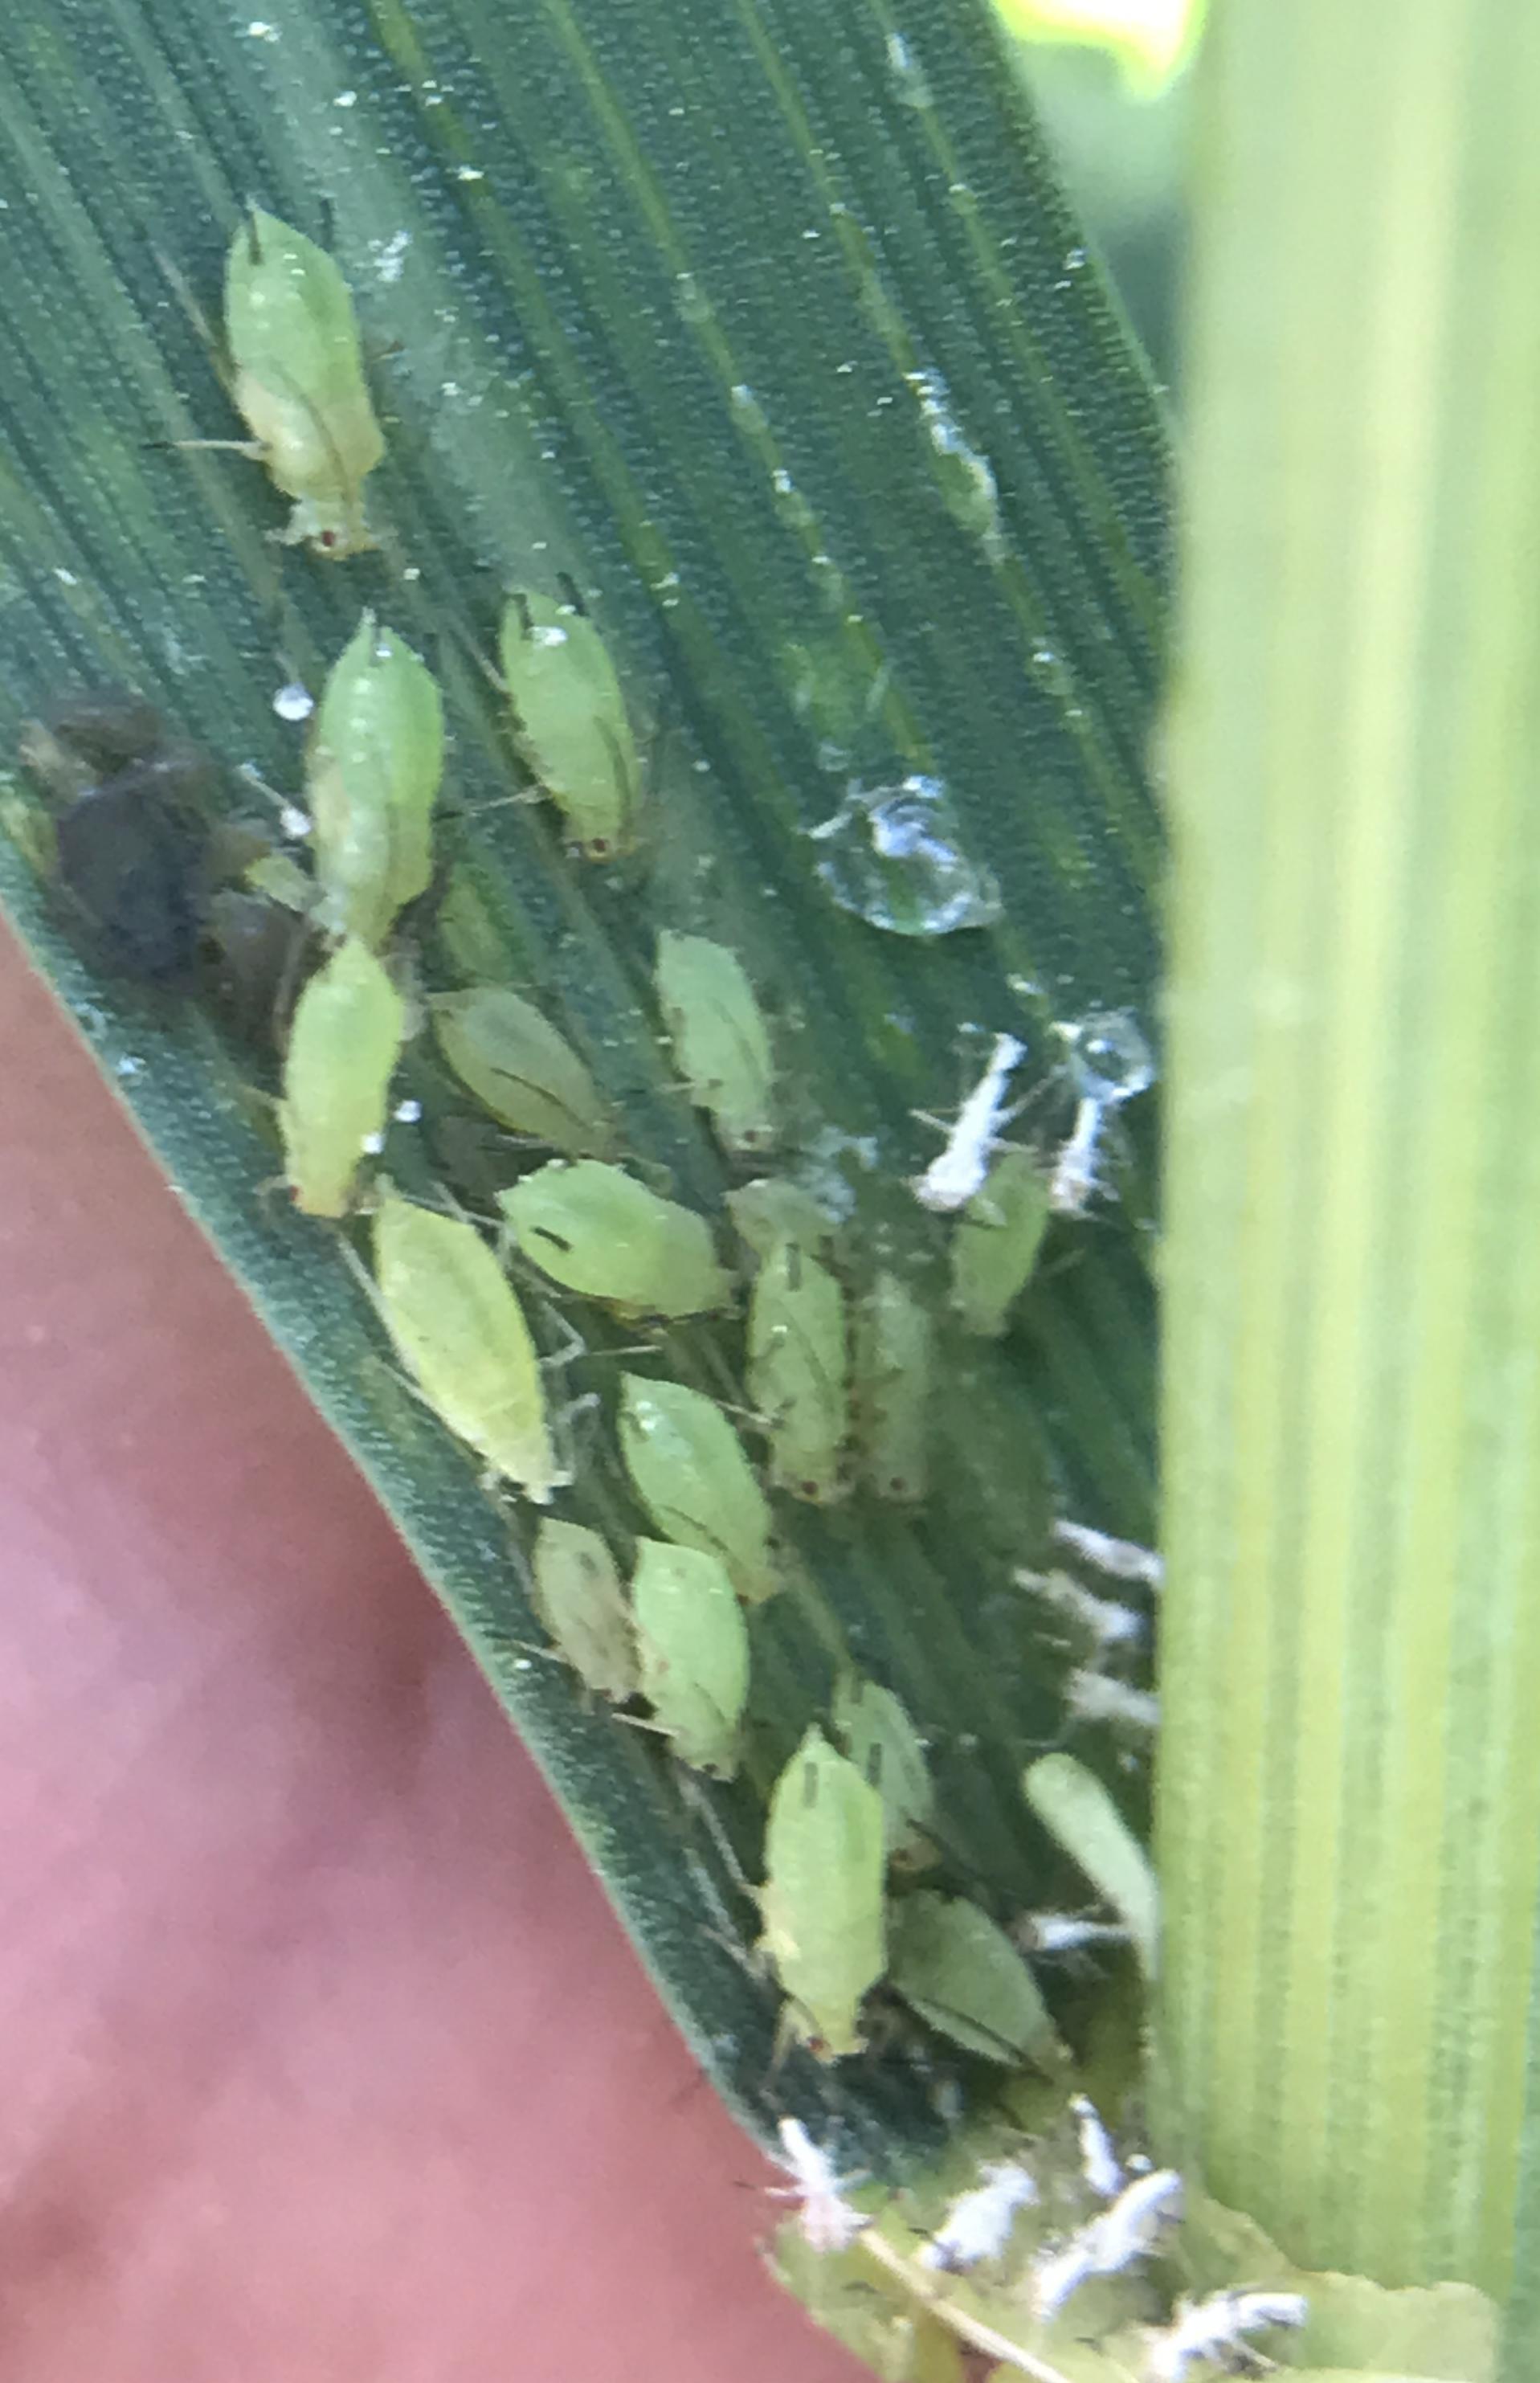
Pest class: english_grain_aphid